Vračev Gaj

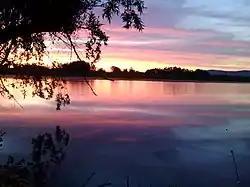
Danube-Tisa-Danube Canal at village Vračev Gaj, near the "Devil`s bridge".

Vračev Gaj is a village in Serbia. It is situated in the Bela Crkva municipality, in the South Banat District, Vojvodina province. The village has a Serb ethnic majority (94.57%) and a population of 1,568 (2002 census).